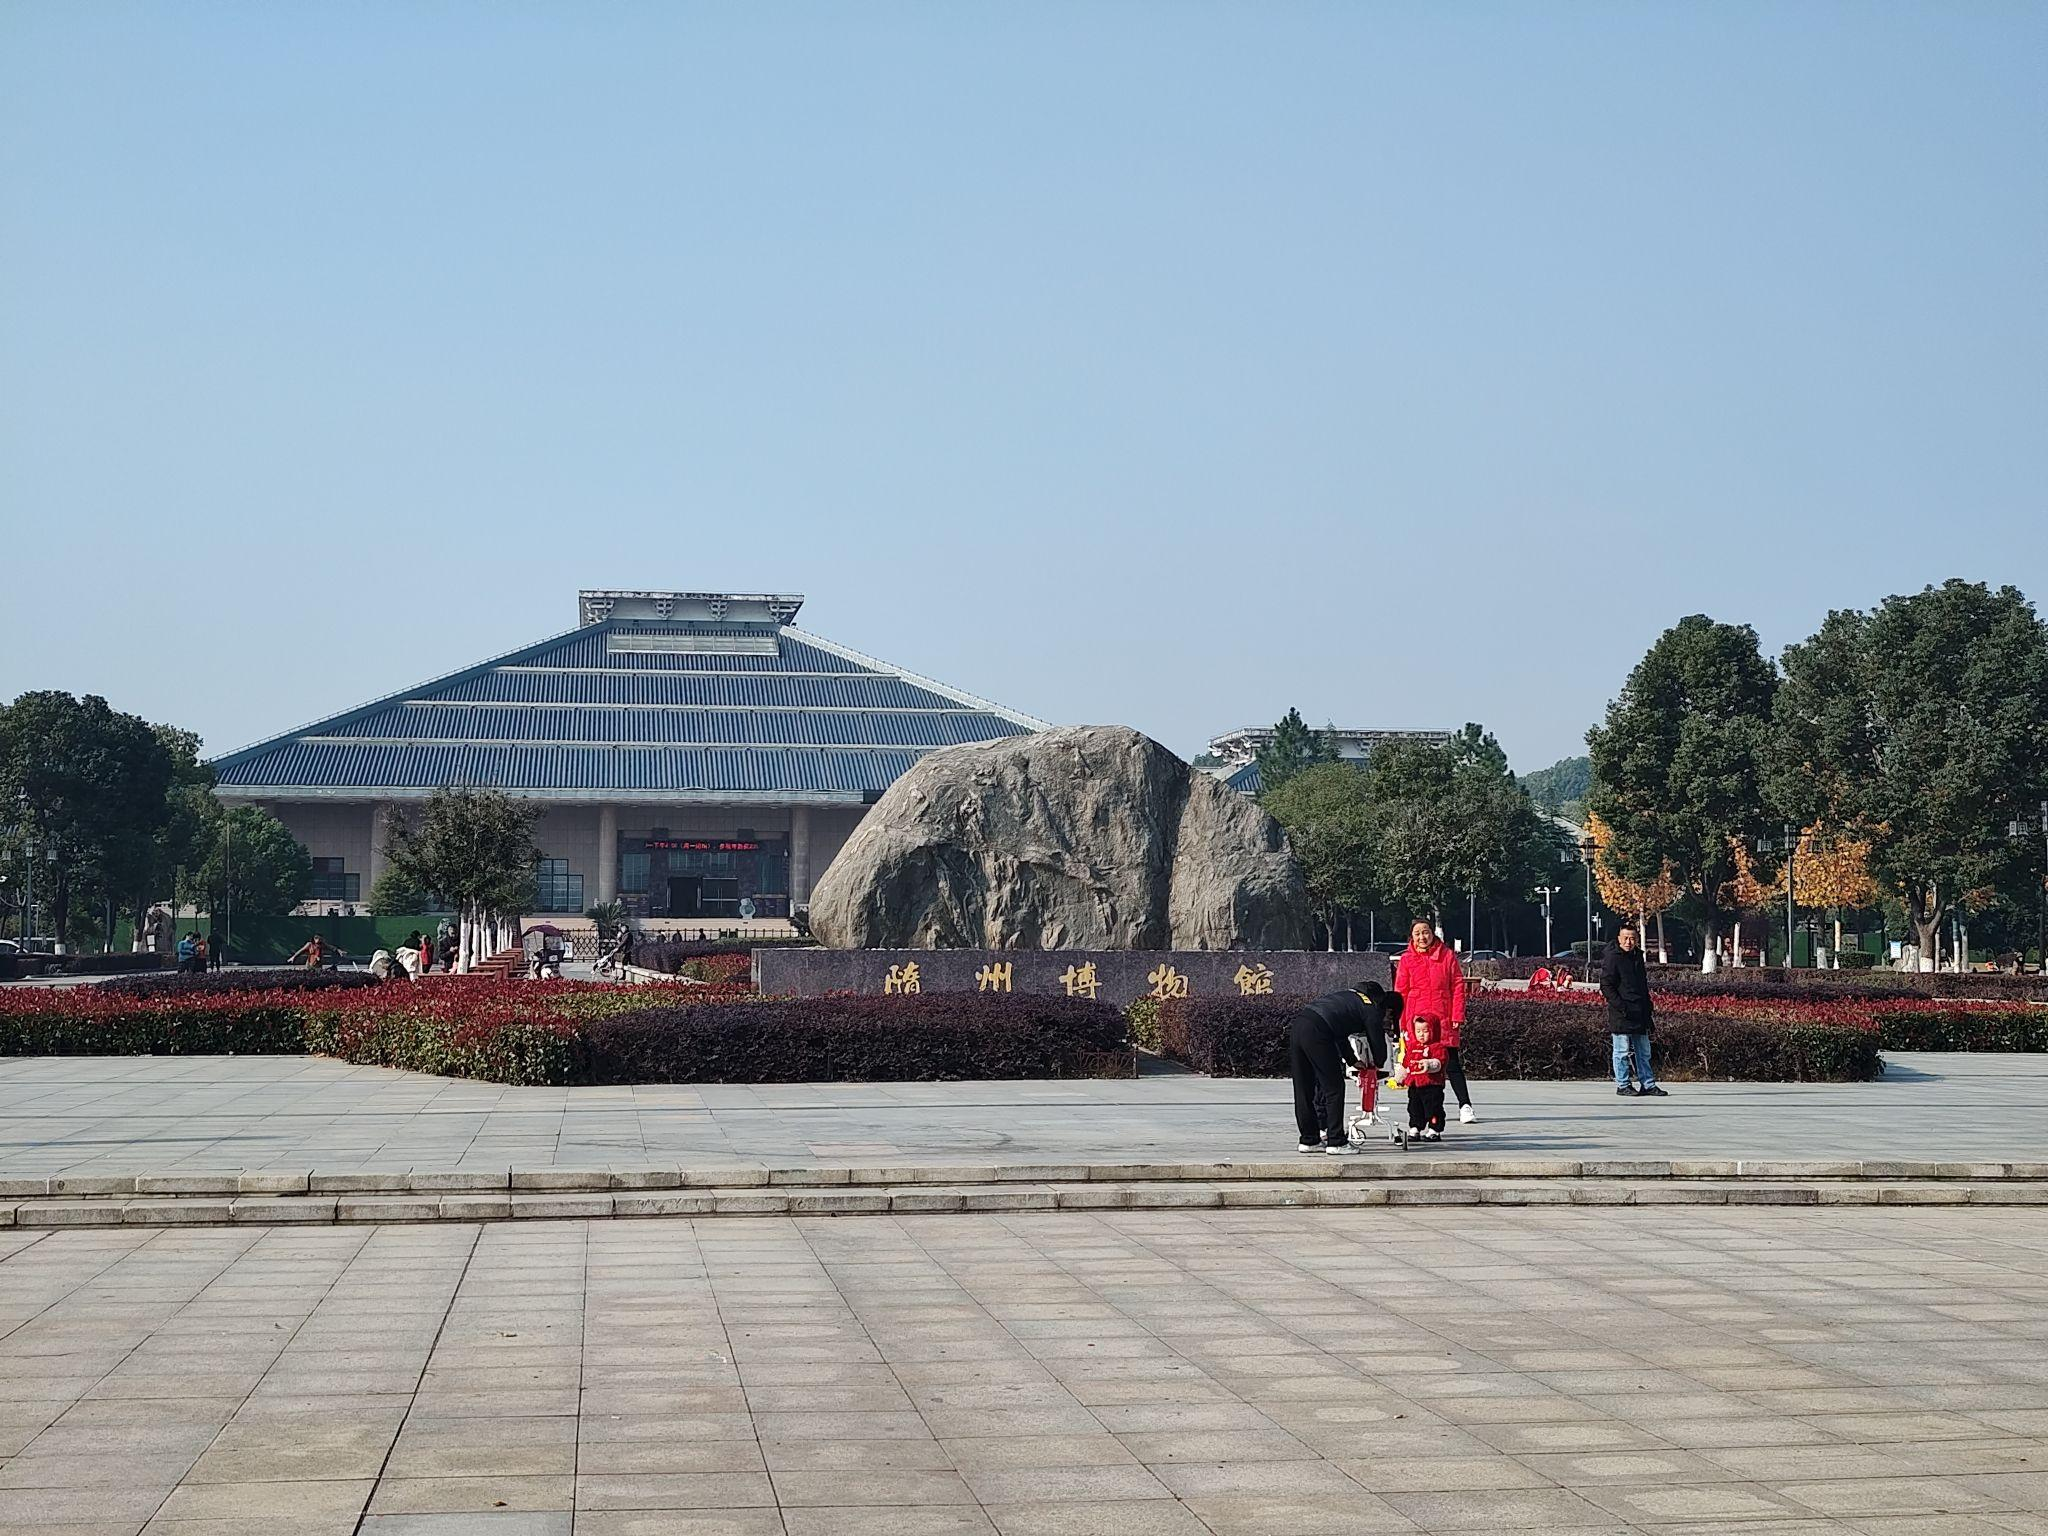
地标名称：随州博物馆
所在城市：随州市·曾都区